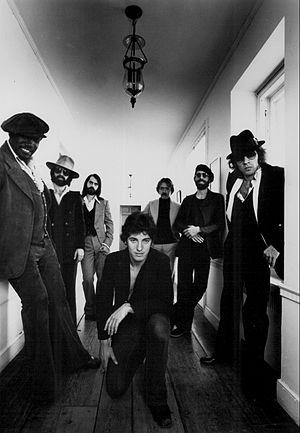
Bruce Springsteen, né le 23 septembre 1949 à Long Branch, est un chanteur, auteur-compositeur et guitariste américain.